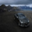
Label: automobile